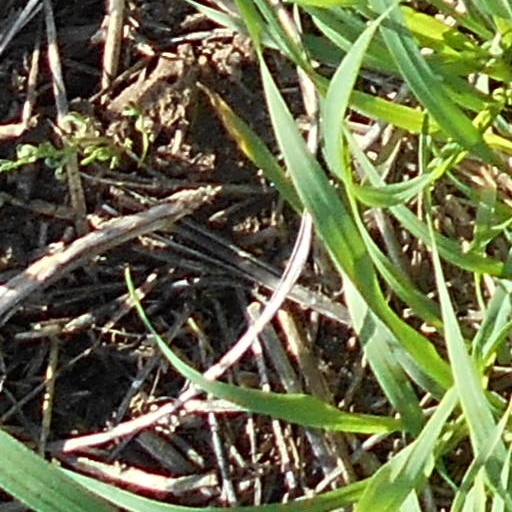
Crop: wheat